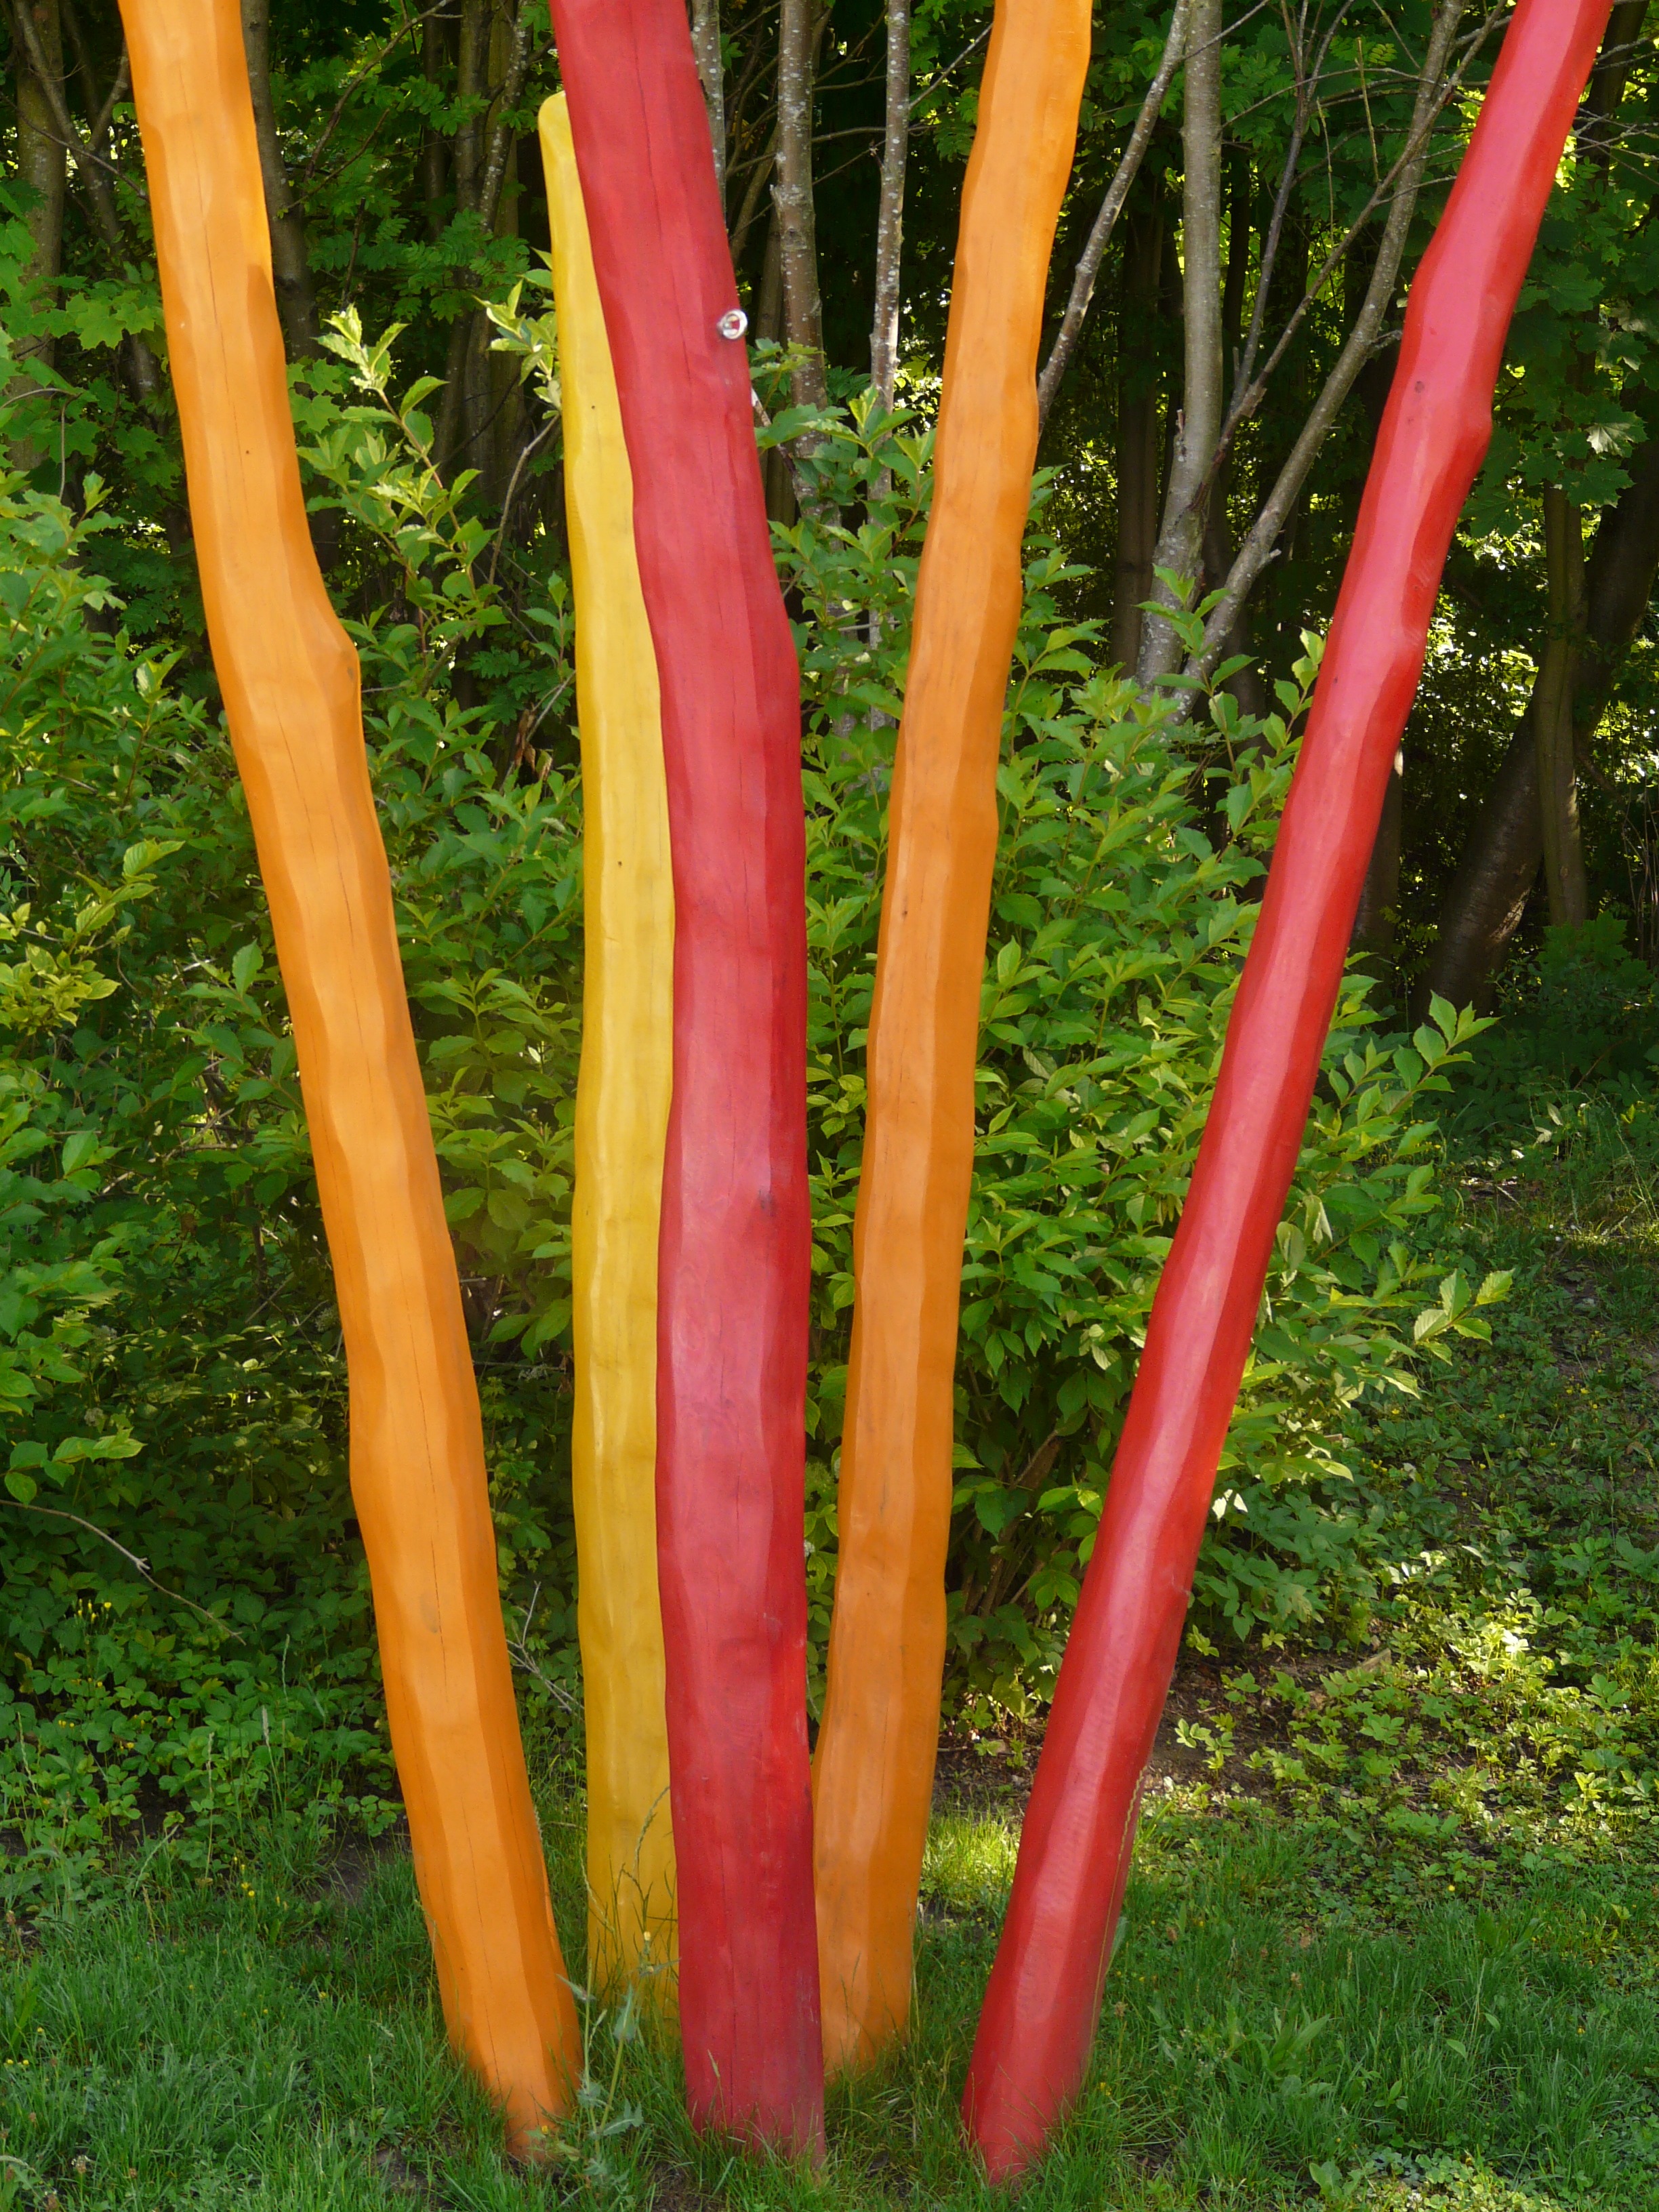
tree, grass, branch, plant, wood, flower, orange, food, red, produce, vegetable, colorful, yellow, garden, artwork, rods, colored, plant stem, woody plant, colored bars